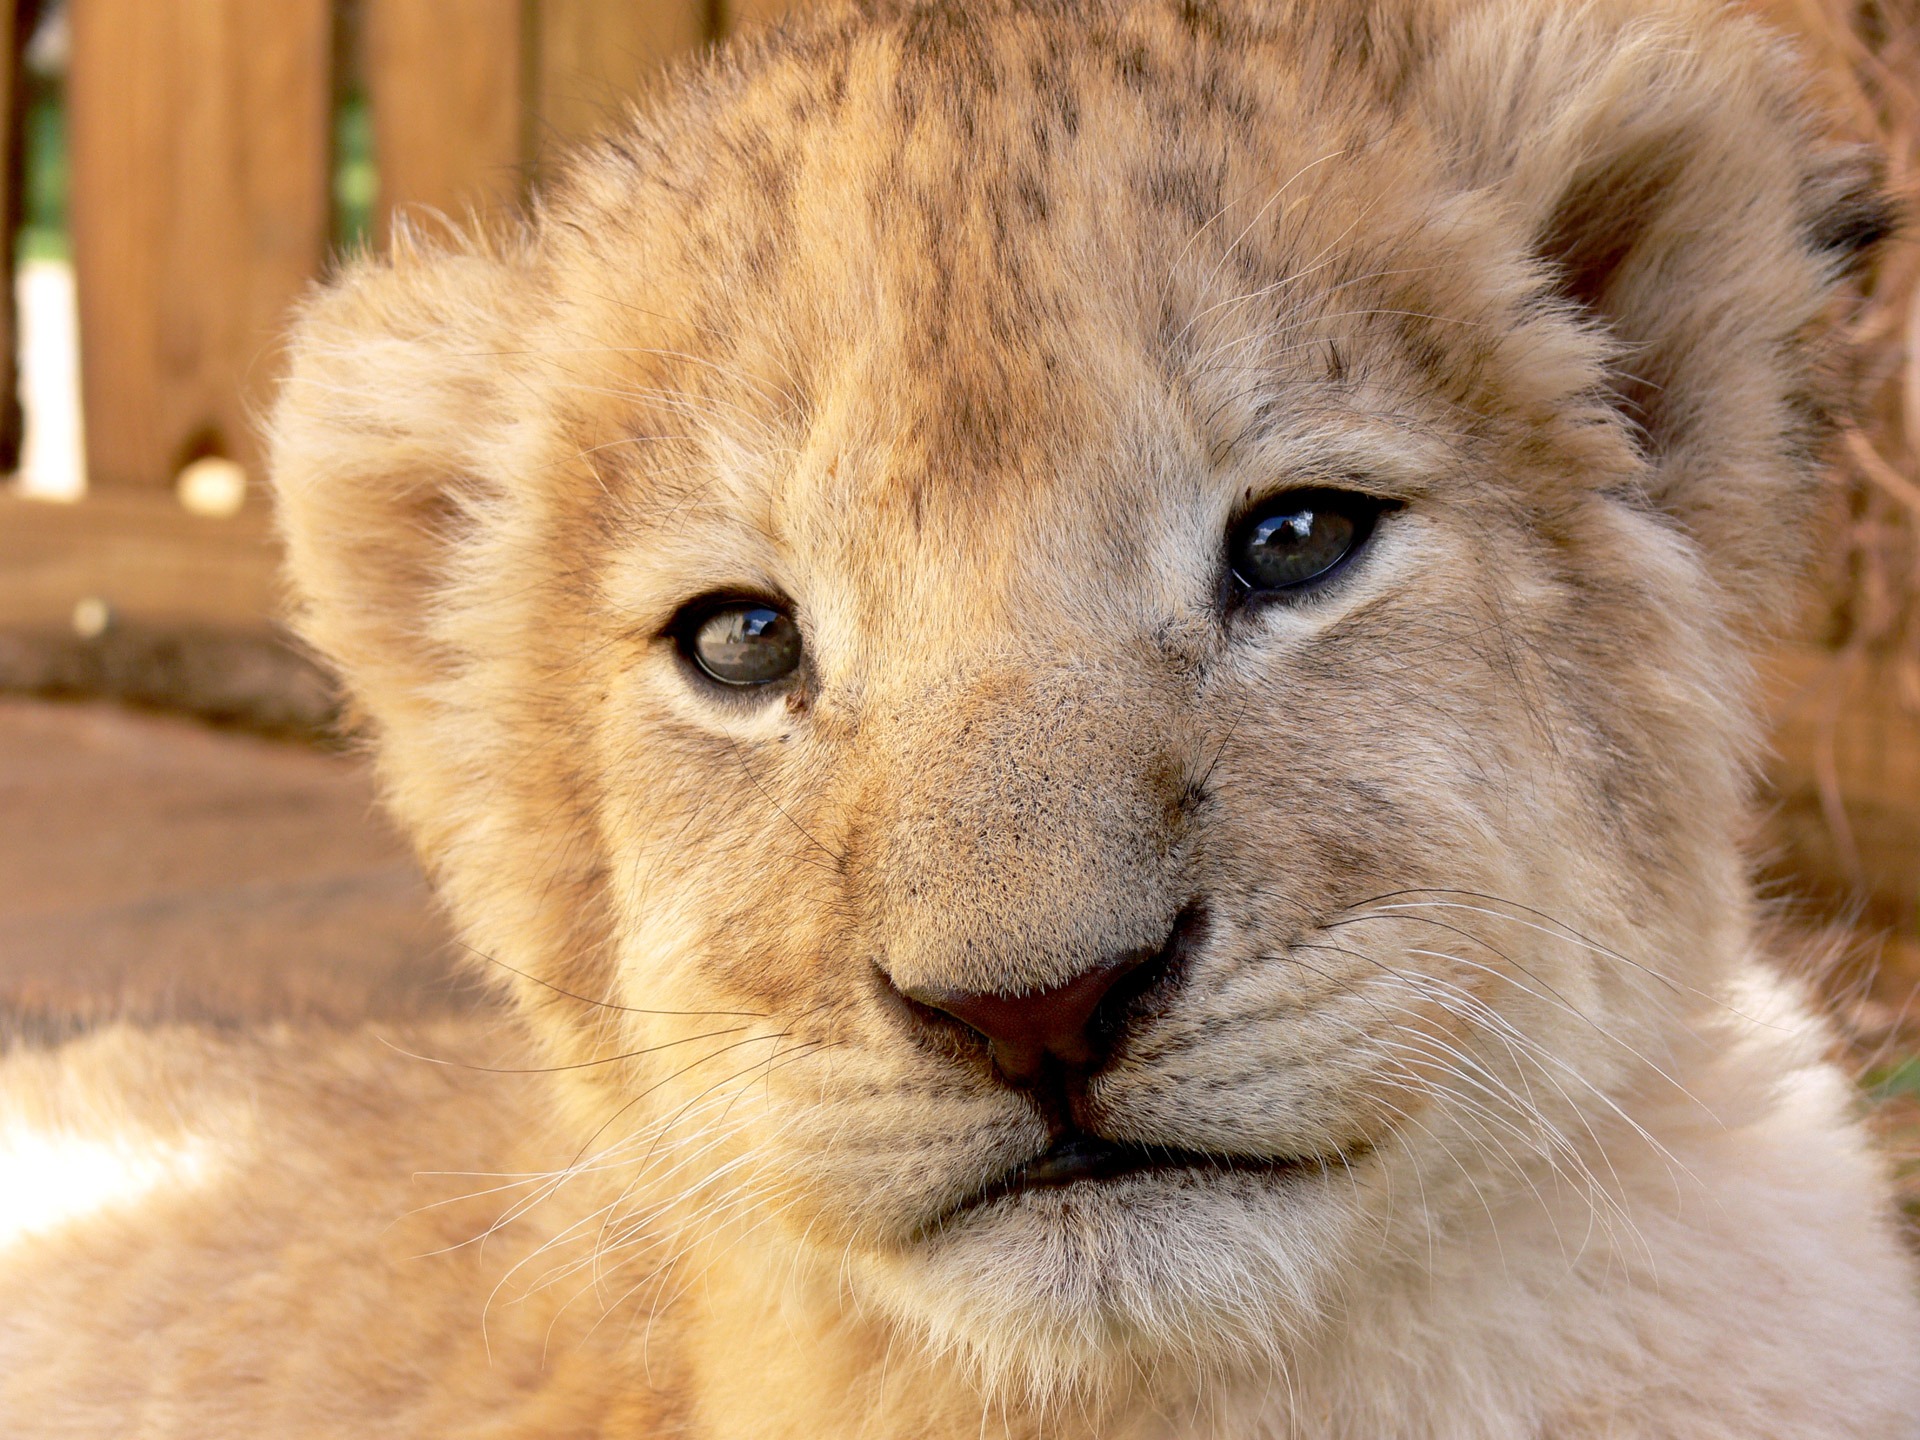
sweet, animal, cute, wildlife, fur, young, golden, mammal, baby, fauna, lion, close up, whiskers, snout, gold, look, vertebrate, cub, gaze, big cats, cat like mammal, dog breed group, masai lion